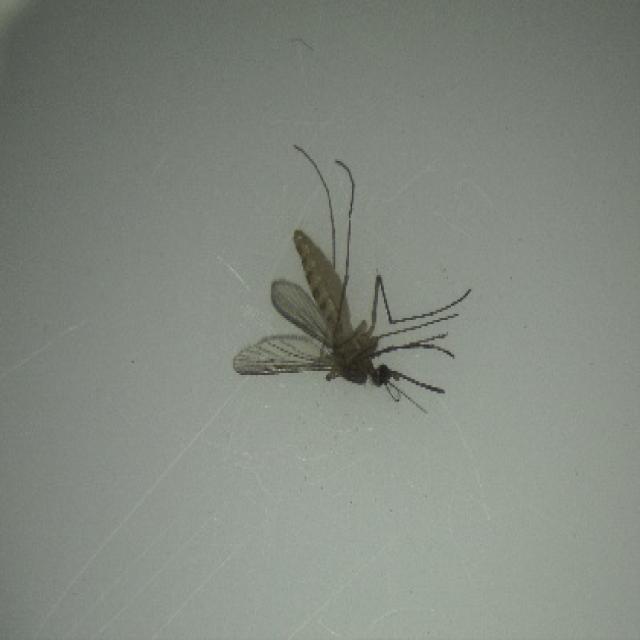
Species: culex_pipiens